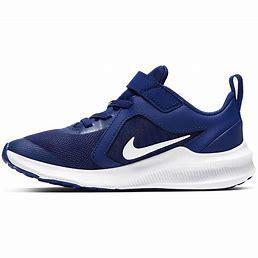
Brand: Nike
Model: Downshifter 10